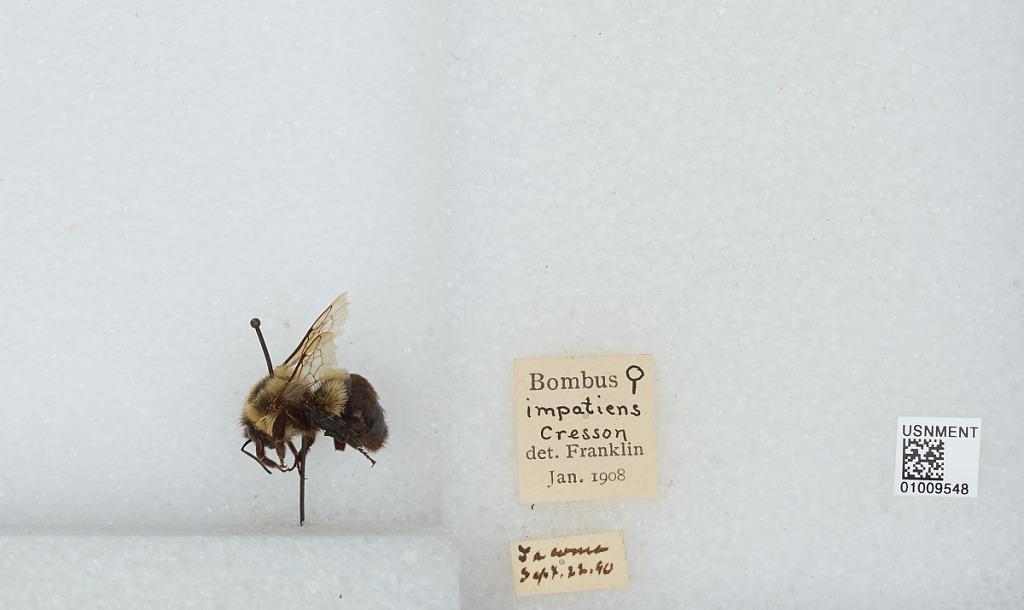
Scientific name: Bombus (Pyrobombus) impatiens Cresson
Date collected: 1890-9-22
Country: United States
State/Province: District of Columbia
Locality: Washington, Takoma
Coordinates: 38.9747, -77.0217
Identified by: Franklin